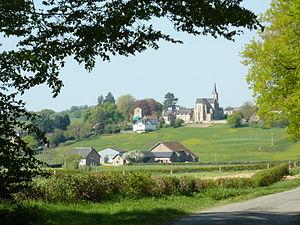
Chiddes (Nièvre)
Chiddes est une commune française située dans le département de la Nièvre, en région Bourgogne-Franche-Comté.